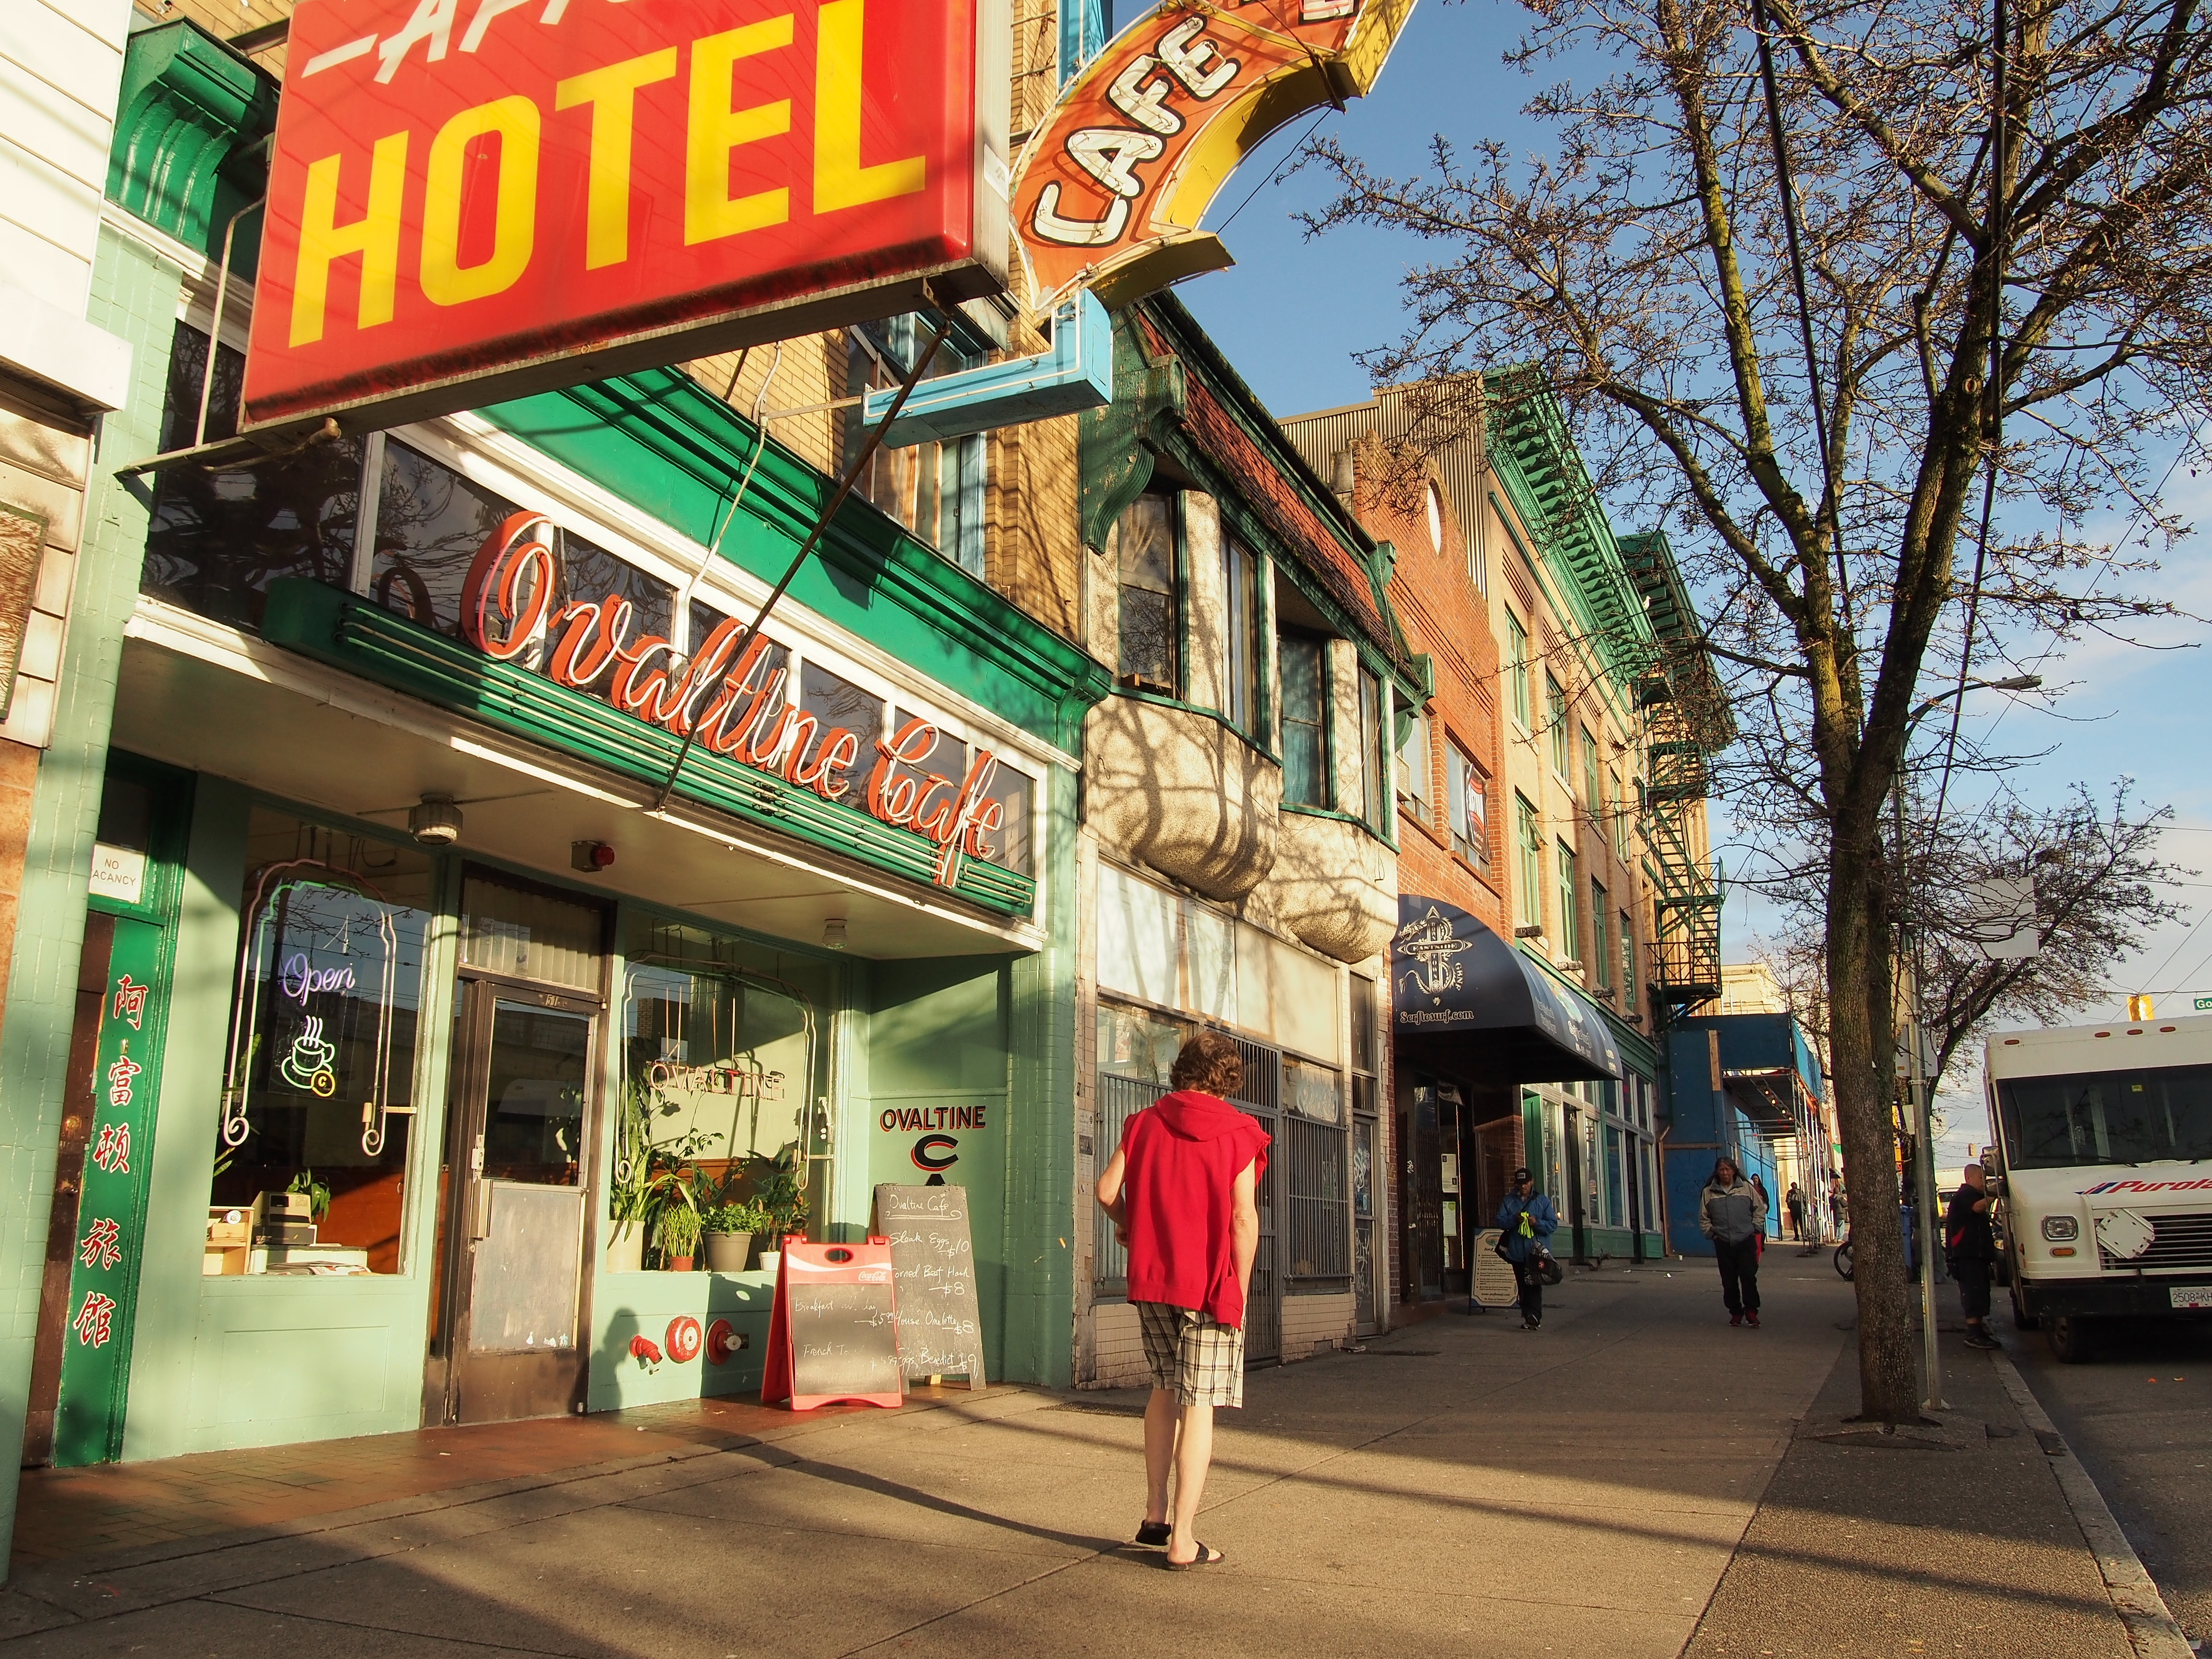
cafe, light, road, street, warm, town, restaurant, city, downtown, shopping, hotel, vancouverbc, neighbourhood, easthastings, urban area